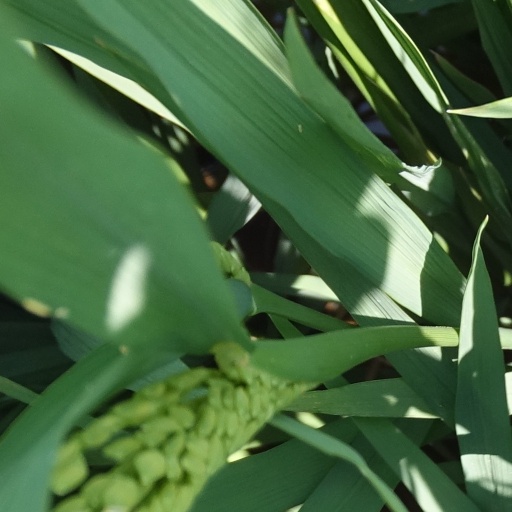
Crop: rice